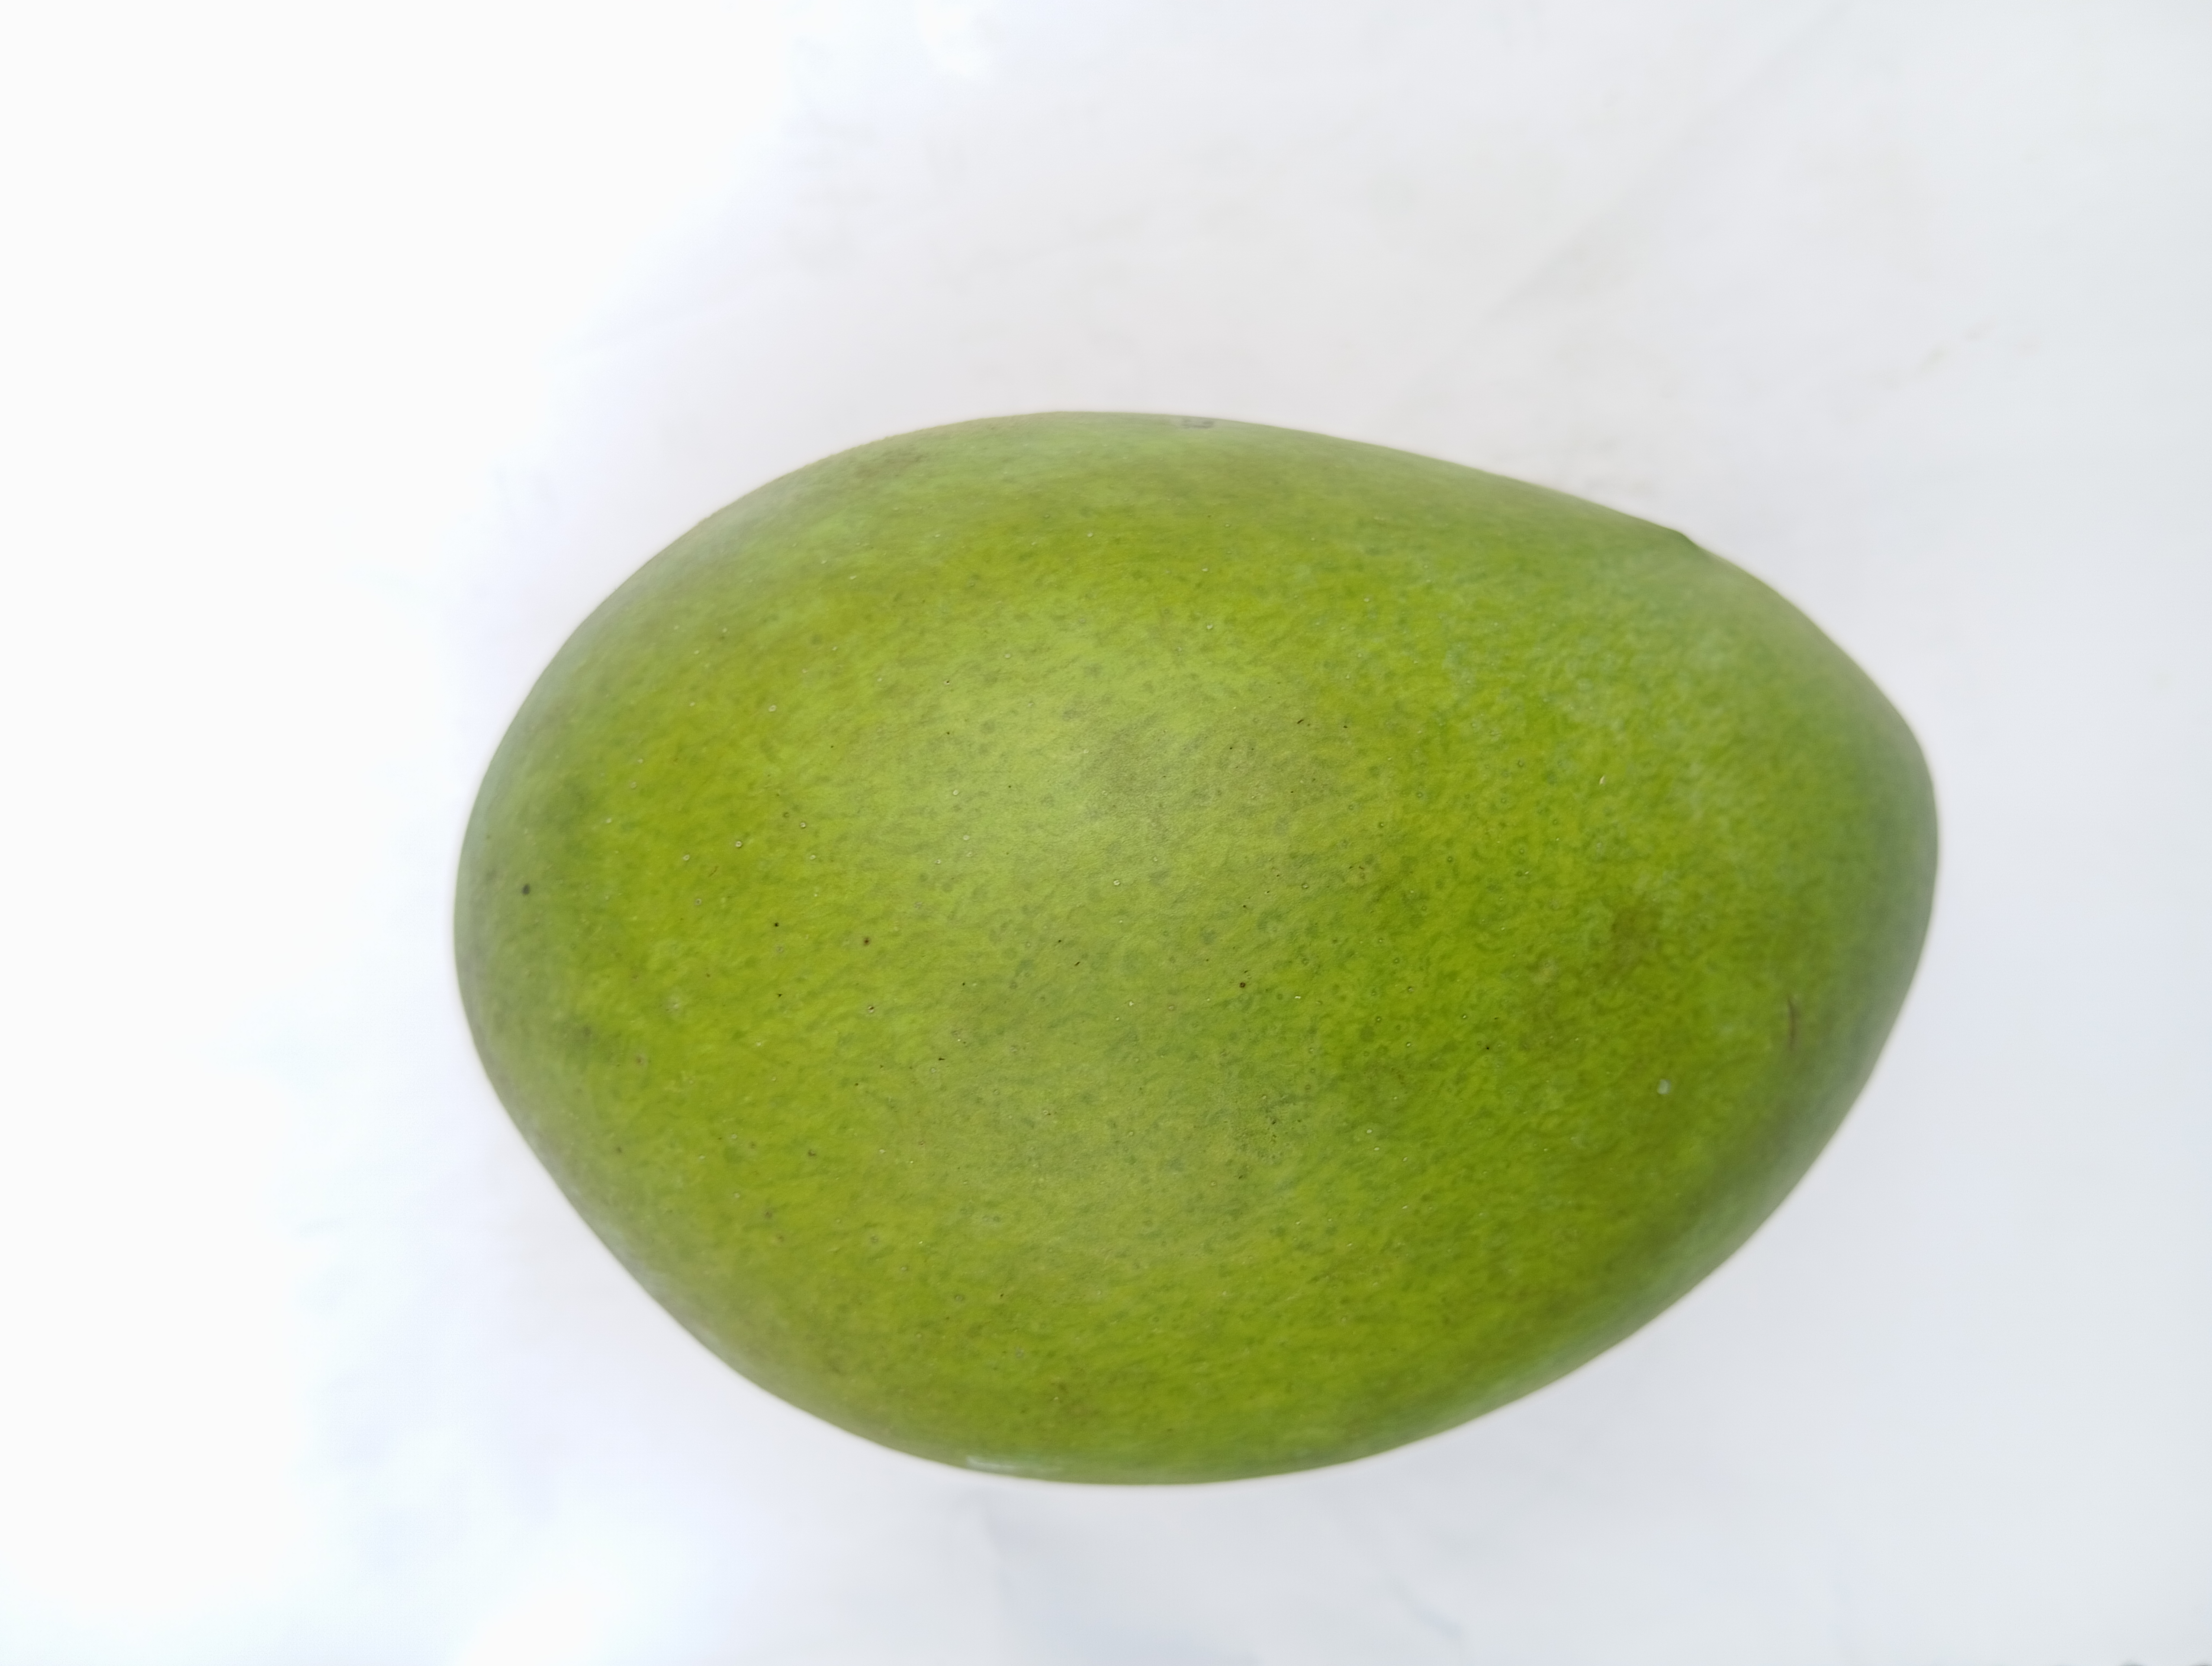
Mango variety: Harivanga